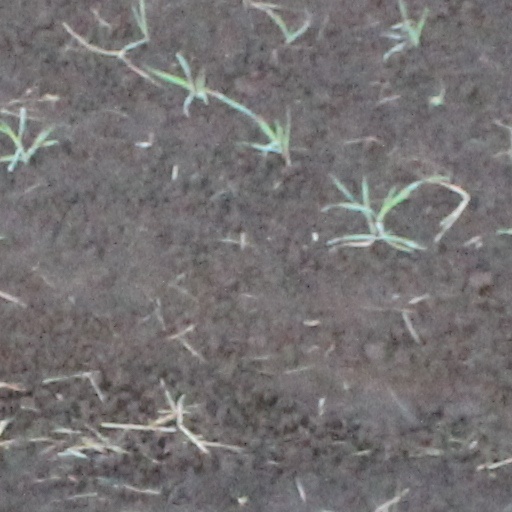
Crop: wheat